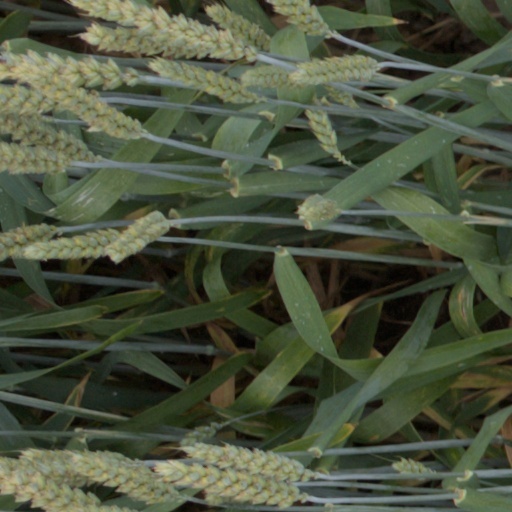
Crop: wheat